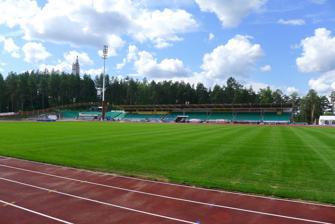
Building: Harjun stadion
Country: Finland
Year built: 1926
Stadium in Jyväskylä, Finland Harjun stadion Location Jyväskylä , Finland Coordinates 62°14′41″N 025°44′27″E / 62.24472°N 25.74083°E / 62.24472; 25.74083 Owner City of Jyväskylä Operator City of Jyväskylä Capacity 5,000 Opened 1926 ( 1926 ) Tenants JJK Harjun stadion is an athletics and football stadium in Jyväskylä , Finland .  It is the home stadium of a local football club JJK that currently plays in Ykkönen .  The stadium holds 5,000 spectators and was opened in 1926. Harju has also hosted pesäpallo games in the past. References